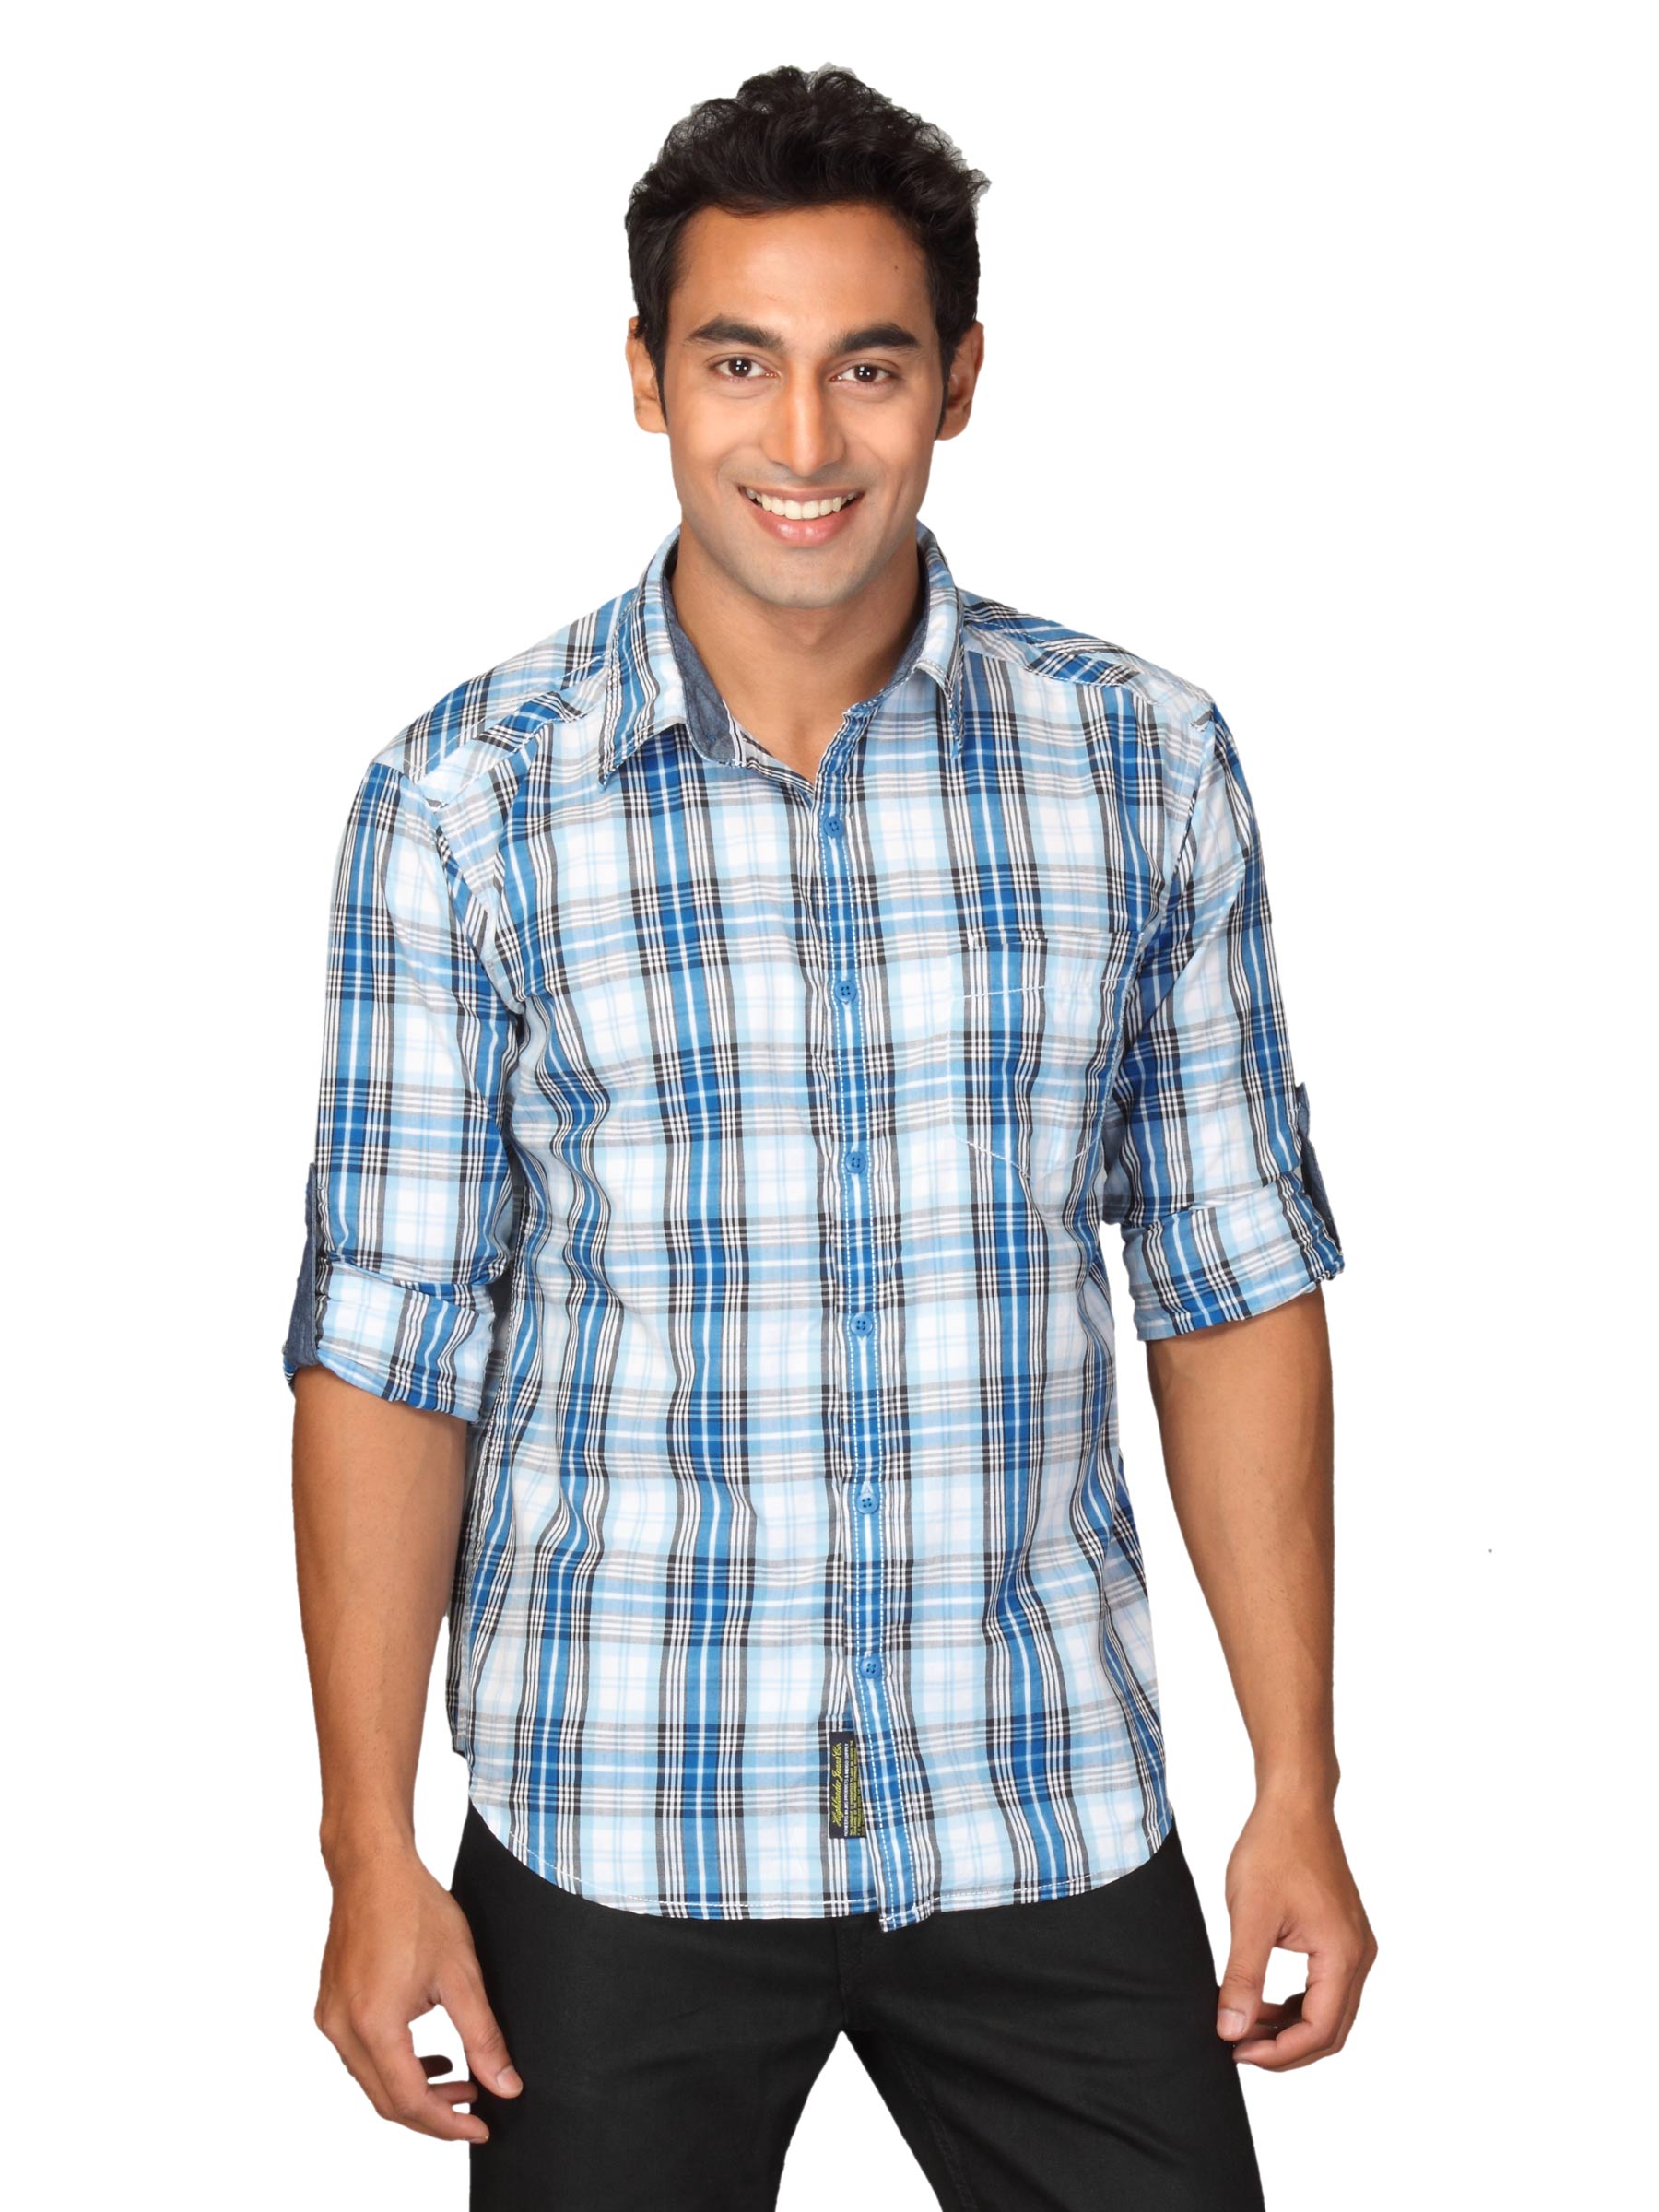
Highlander Men Blue Checked Hadden Slim Fit Shirt
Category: Apparel / Topwear / Shirts
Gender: Men
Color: Blue
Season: Summer 2011
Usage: Casual